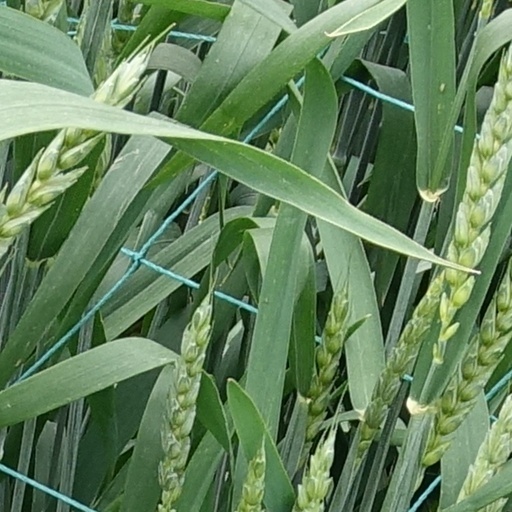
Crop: wheat